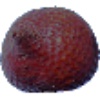
Label: Salak 1